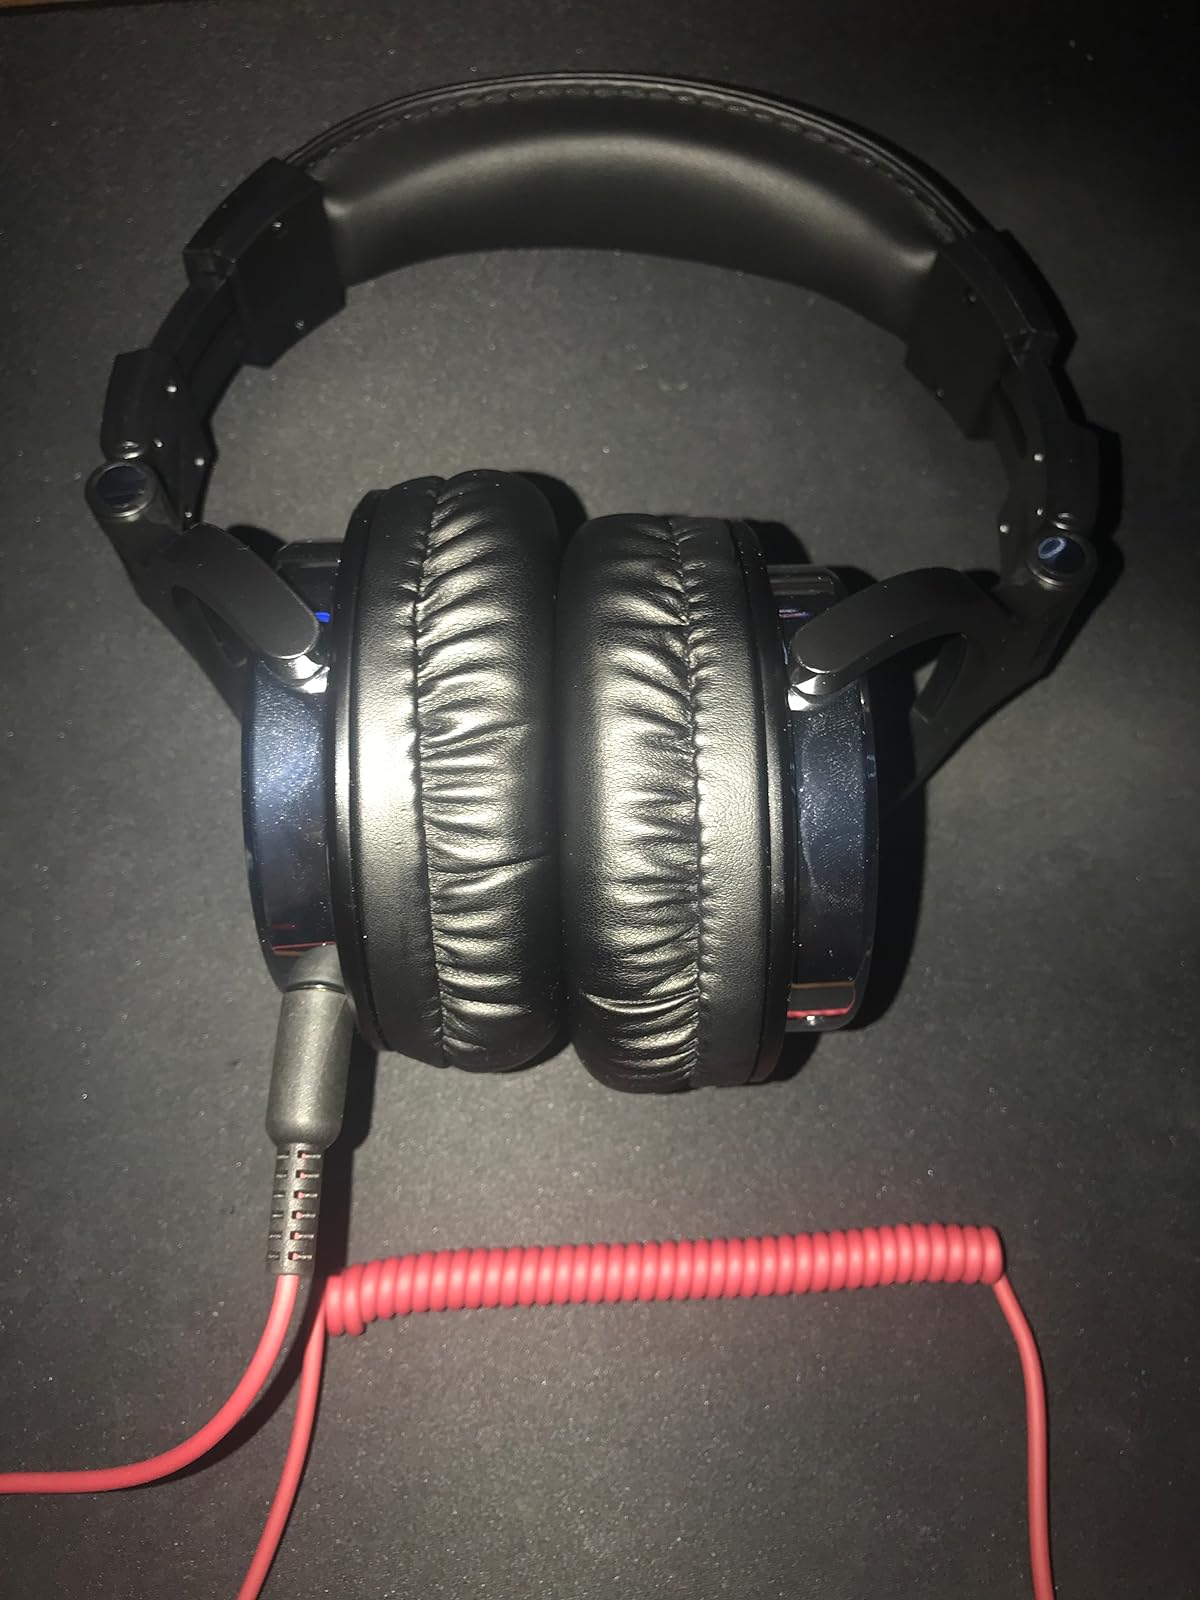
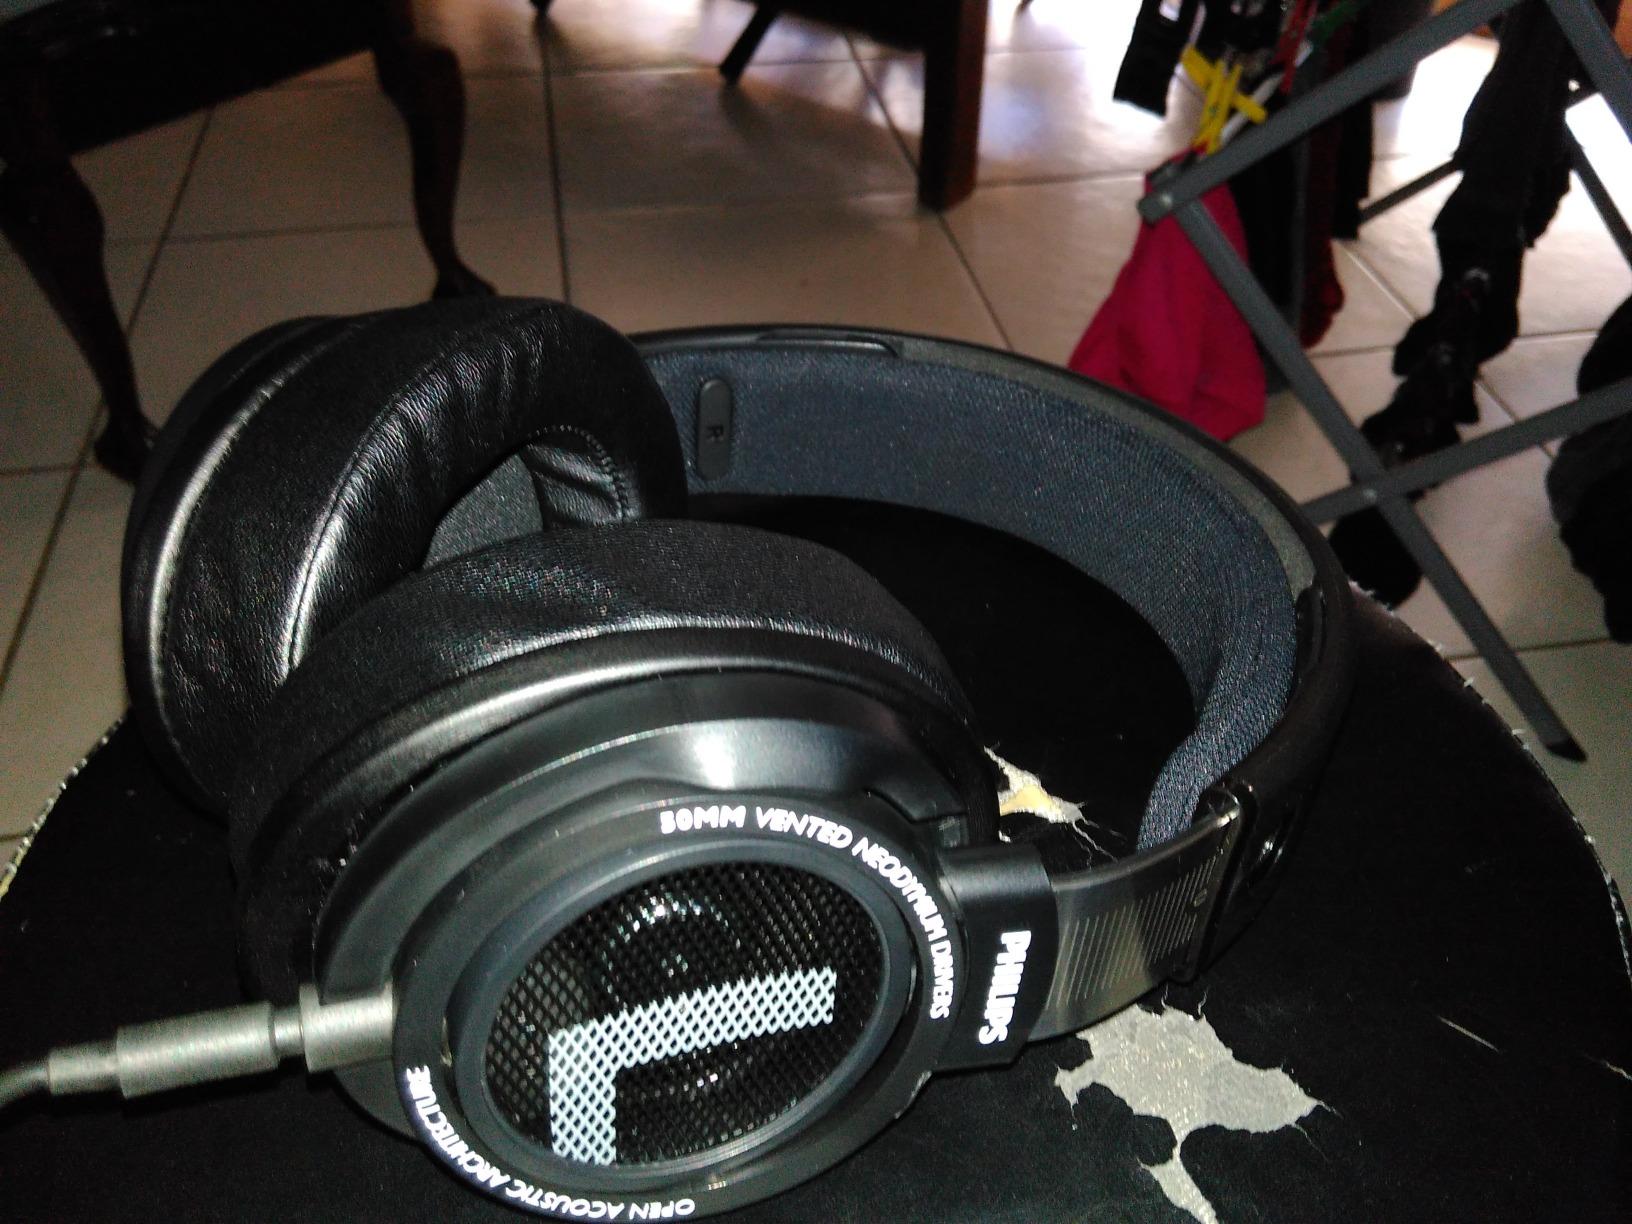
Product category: headphones
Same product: no